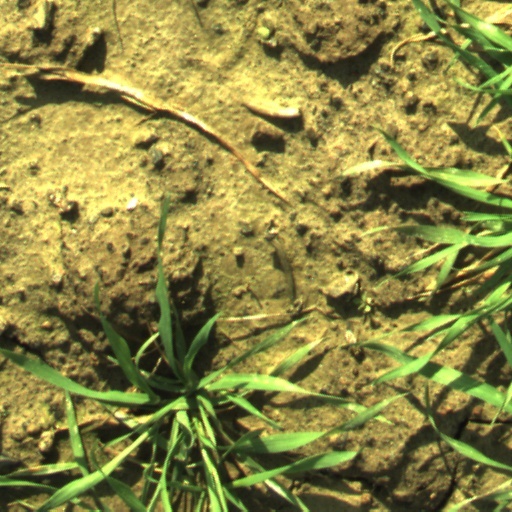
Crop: wheat